Charles Pomeroy Stone

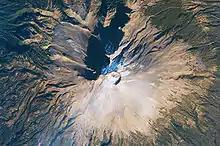
Mexico's Popocatépetl volcano in 2009; Stone climbed its summit in 1848.

On September 13, 1847, Stone participated in the Battle of Chapultepec, and was appointed a brevet captain for his conduct on that day. He then fought in the Battle for Mexico City until September 15, and was part of a successful climbing party of the volcano at Popocatepetl, raising an American Flag at its summit. He was an original member of the Aztec Club of 1847, a military society formed by U.S. Army officers who had served in Mexico.